A Kiss for Corliss

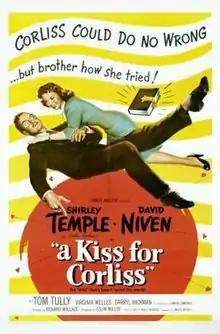
Theatrical release poster

A Kiss for Corliss (retitled Almost a Bride before its release) is a 1949 American comedy film directed by Richard Wallace, written by Howard Dimsdale, and starring David Niven and Shirley Temple. The film, which was the last for both Wallace and Temple, was released on November 25, 1949, by United Artists. It is a sequel to the 1945 film "Kiss and Tell", also directed by Wallace and starring Temple.